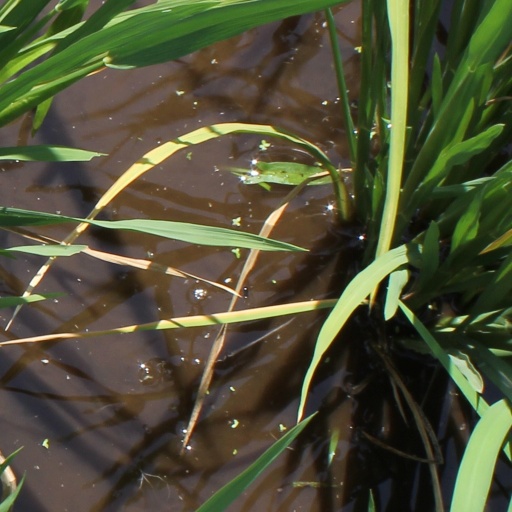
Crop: rice